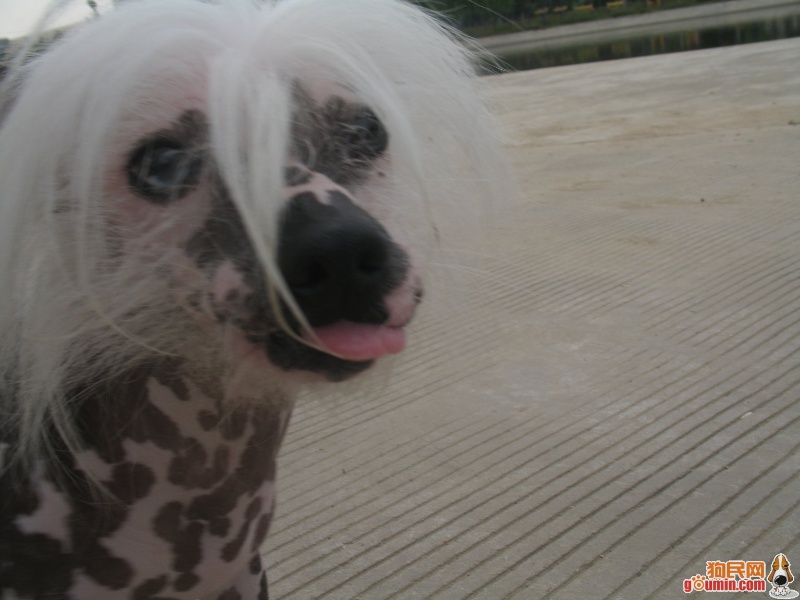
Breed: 234-n000093-Chinese_Crested_Dog